700 Series Shinkansen

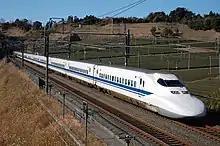
JR Central set C40 on the Tokaido Shinkansen between Kakegawa and Shizuoka in January 2008

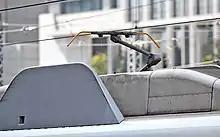
Pantograph detail in March 2009

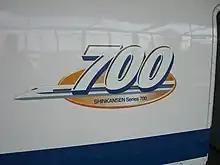
700 series logo next to door

These units were ordered by JR Central for use on Tokyo to Hakata "Nozomi" services, displacing the 300 series trains previously used on these services. Interior layout and accommodation is similar to that of the 300 series trains, with three Green class (first class) vehicles, and the same seat pitch in standard class, and in Green class. The central gangways were widened by to , and ceilings were raised by to . The refreshment counters of the 300 and 500 series trains were discontinued and replaced by vending machines selling drinks, located in cars 3, 7, 11, and 15.